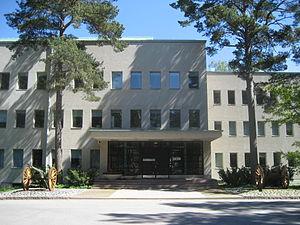
Maanpuolustuskorkeakoulu est un établissement d'enseignement supérieur situé à Helsinki où les forces de défense et les gardes frontières reçoivent leur formation militaire.
Santahamina est une île et un quartier d'Helsinki à 12 km au sud-est du centre d'Helsinki en Finlande. Santahamina compte 409 habitants permanents au 1ᵉʳ janvier 2008
Le Centre international des forces de défense finlandaises est un centre international des Forces armées finlandaises.